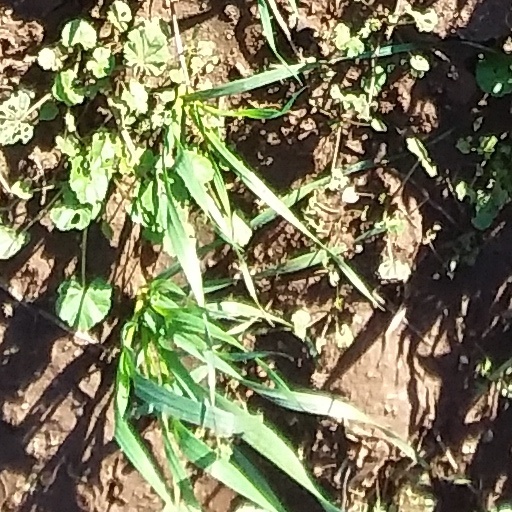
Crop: wheat